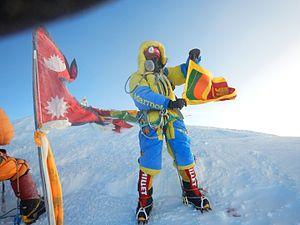
Jayanthi Kuru-Utumpala, née le 3 septembre 1979, est une alpiniste et militante pour les droits des femmes sri lankaise. En 2016, elle est la première Sri Lankaise à avoir atteint le sommet de l'Everest.
100 Women est une série multi-formats créée en 2013 par la BBC. La série concerne le rôle des femmes au XXIᵉ siècle et inclut des événements à Londres et à Mexico. Après la publication de la liste, l'émission, intitulée BBC's Women Season, est diffusée pendant trois semaines, pendant lesquelles la BBC propose également des rapports en ligne, des débats et des articles sur les femmes. Les femmes du monde entier sont encouragées à participer sur Twitter, en commentant la liste, ainsi que les entretiens et les débats qui suivent sa publication. Une nouvelle liste de lauréates est publiée chaque année depuis 2013.